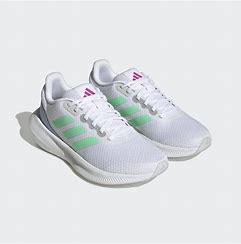
Brand: Adidas
Model: Runfalcon